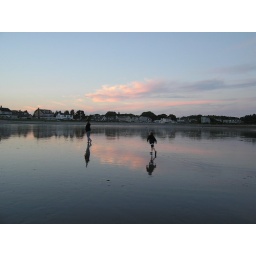
Taken this summer while visiting my godson at his grandparents' beach house in New Hampshire.